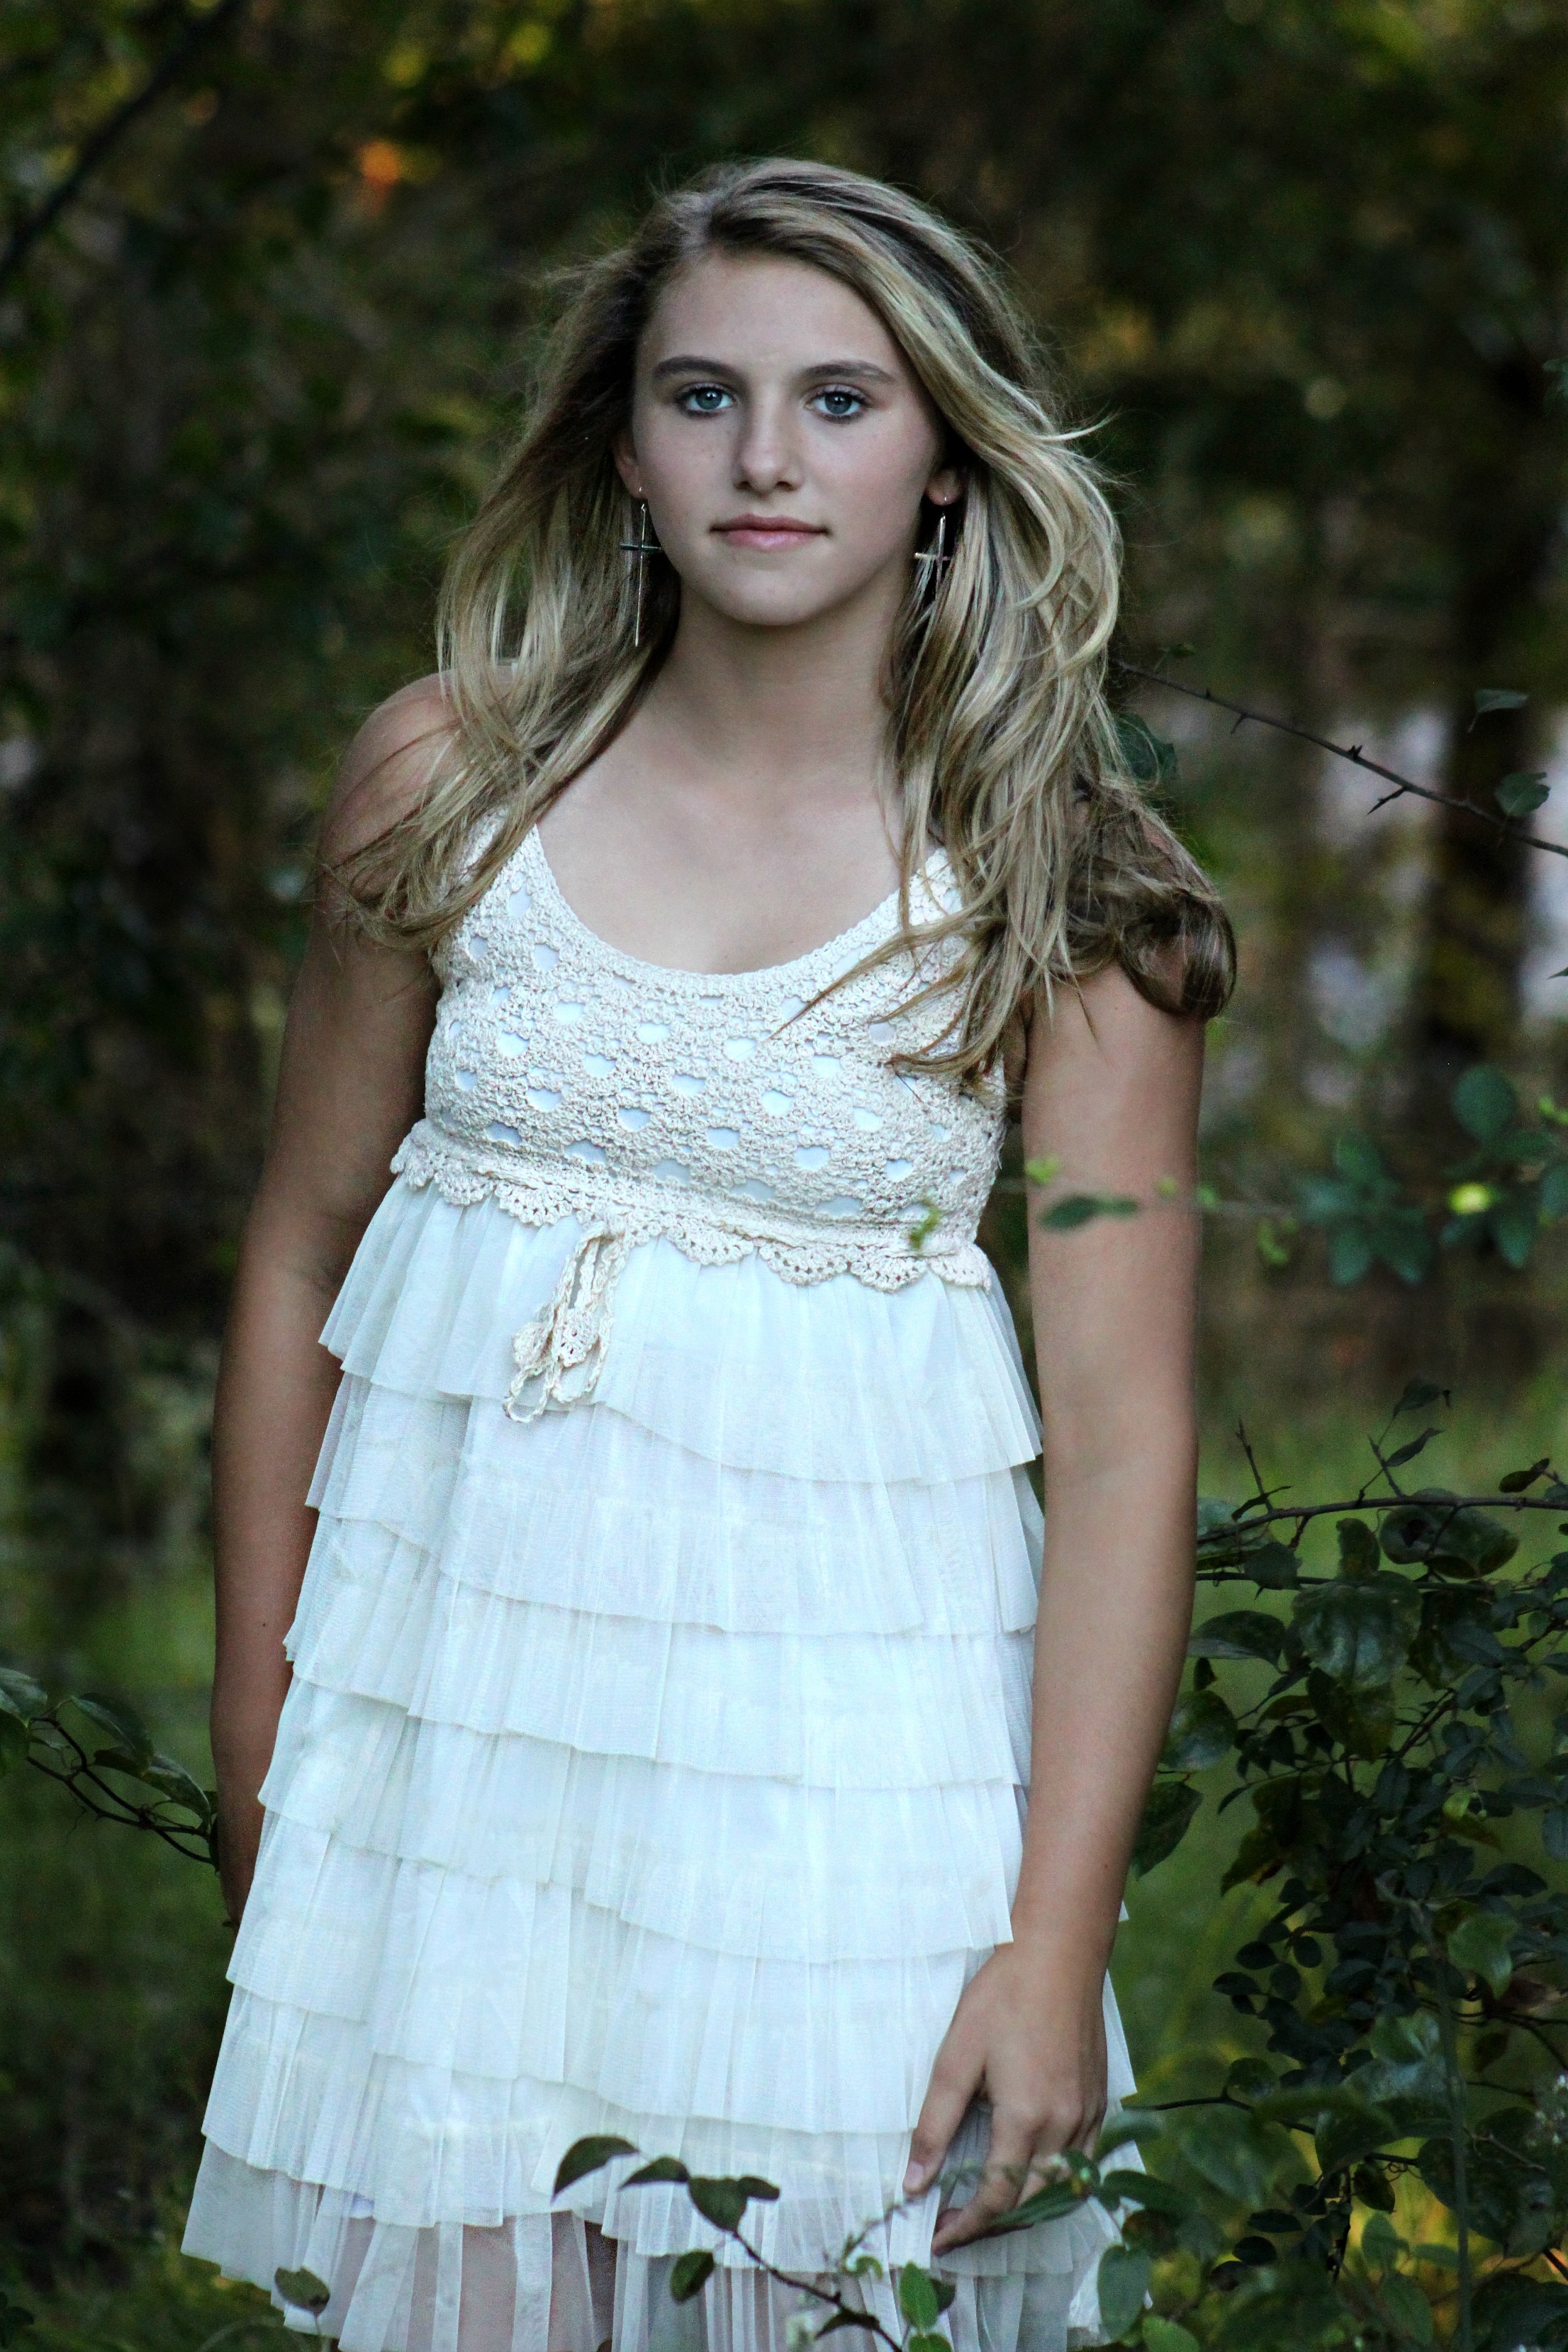
outdoor, person, girl, hair, photography, cute, female, portrait, model, young, spring, fashion, clothing, lady, wedding dress, blonde, hairstyle, long hair, face, dress, beauty, blond, teen, gown, abdomen, photo shoot, brown hair, portrait photography, bridal clothing